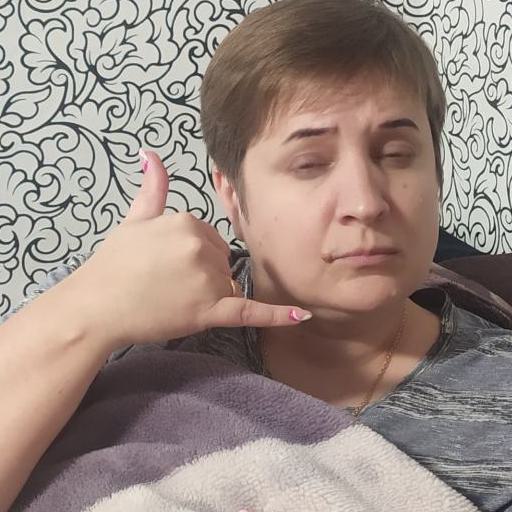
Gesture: call